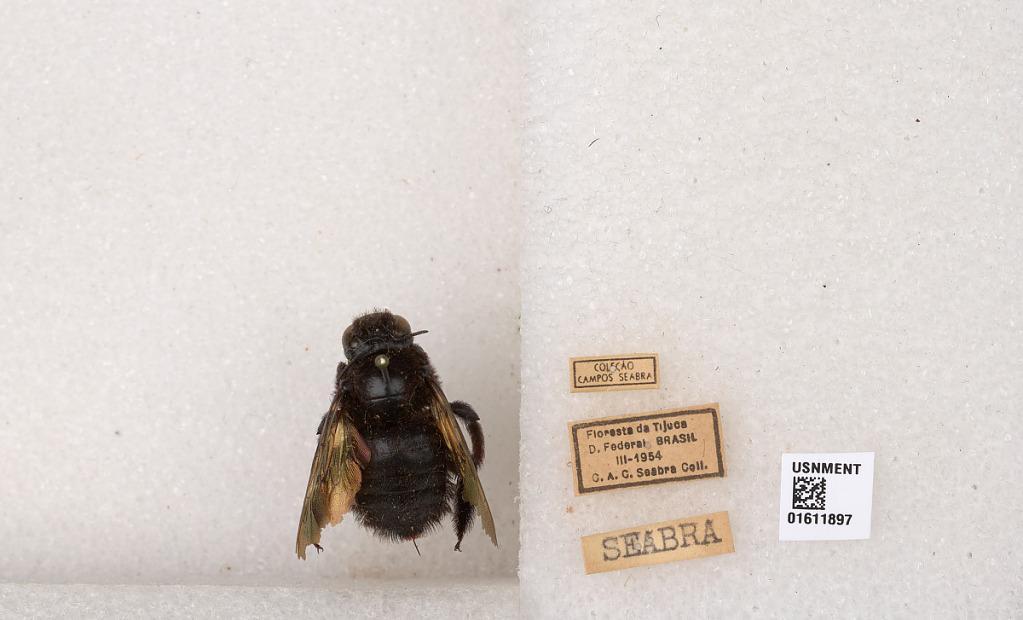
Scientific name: Xylocopa
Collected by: Zischka
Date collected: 1954-3-1
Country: Brazil
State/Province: Rio de Janeiro
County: Rio de Janeiro
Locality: Floresta da Tijuca